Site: brandenburg
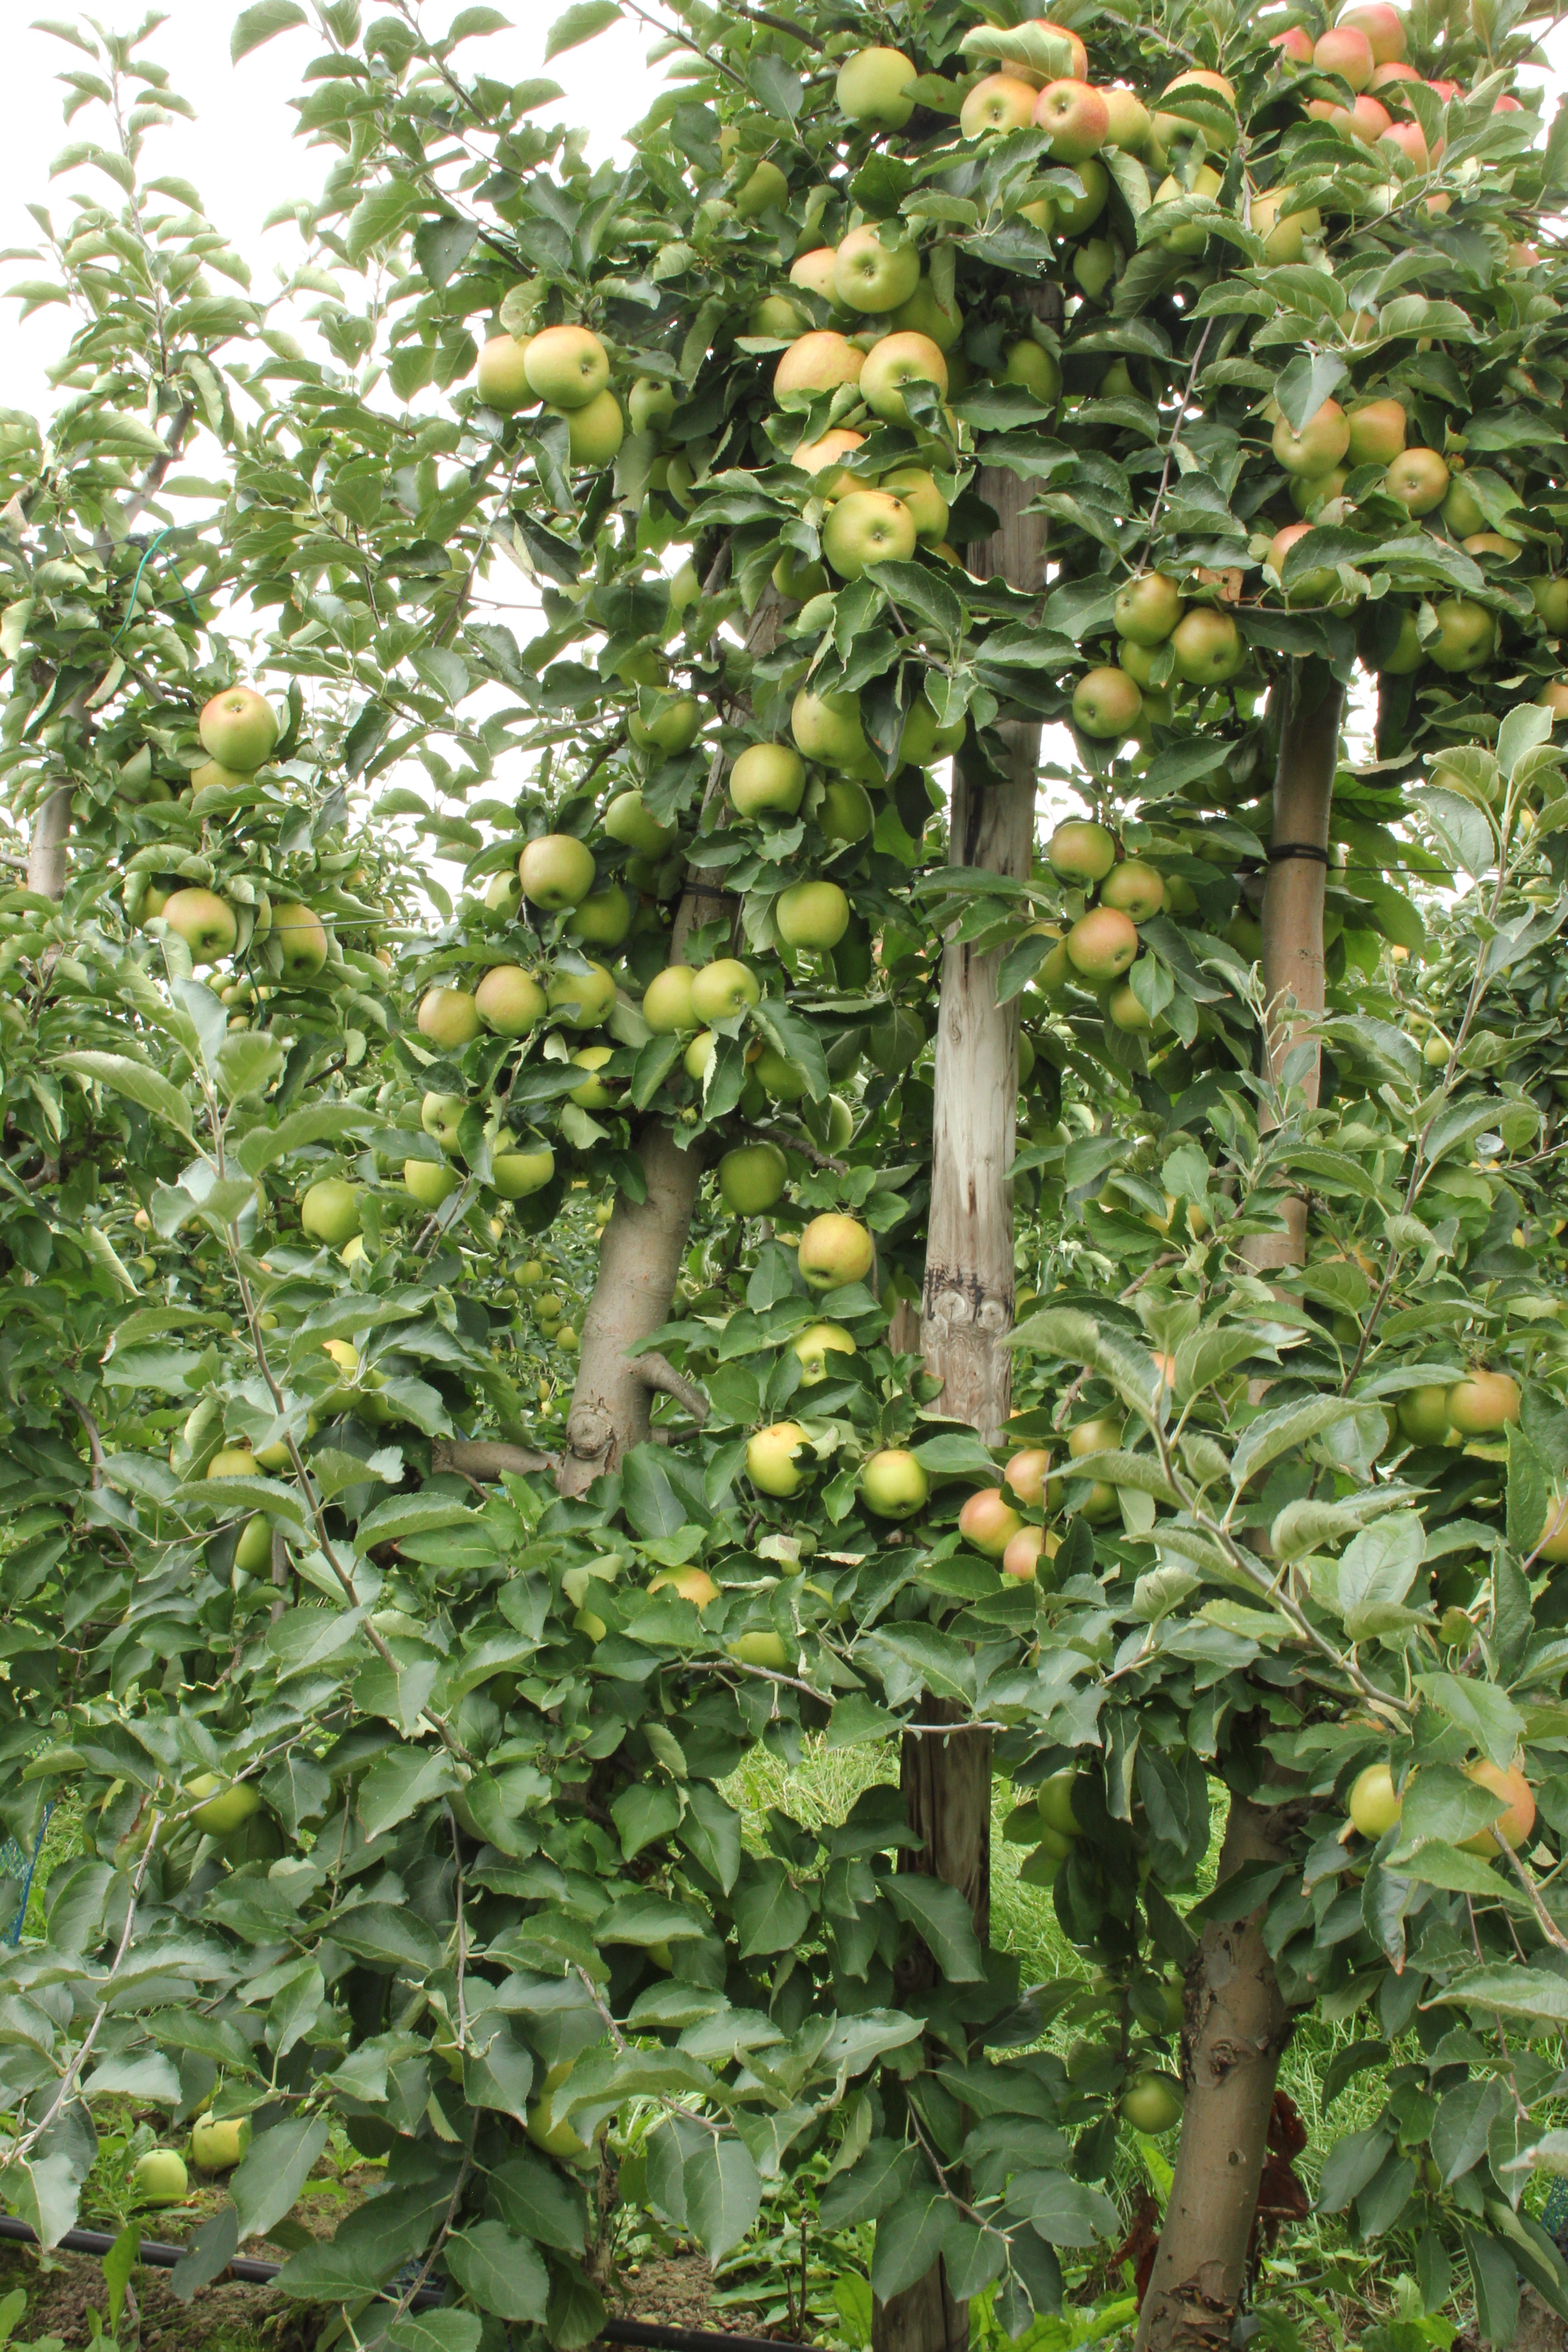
Growth stage (BBCH 87): Maturity of fruit and seed